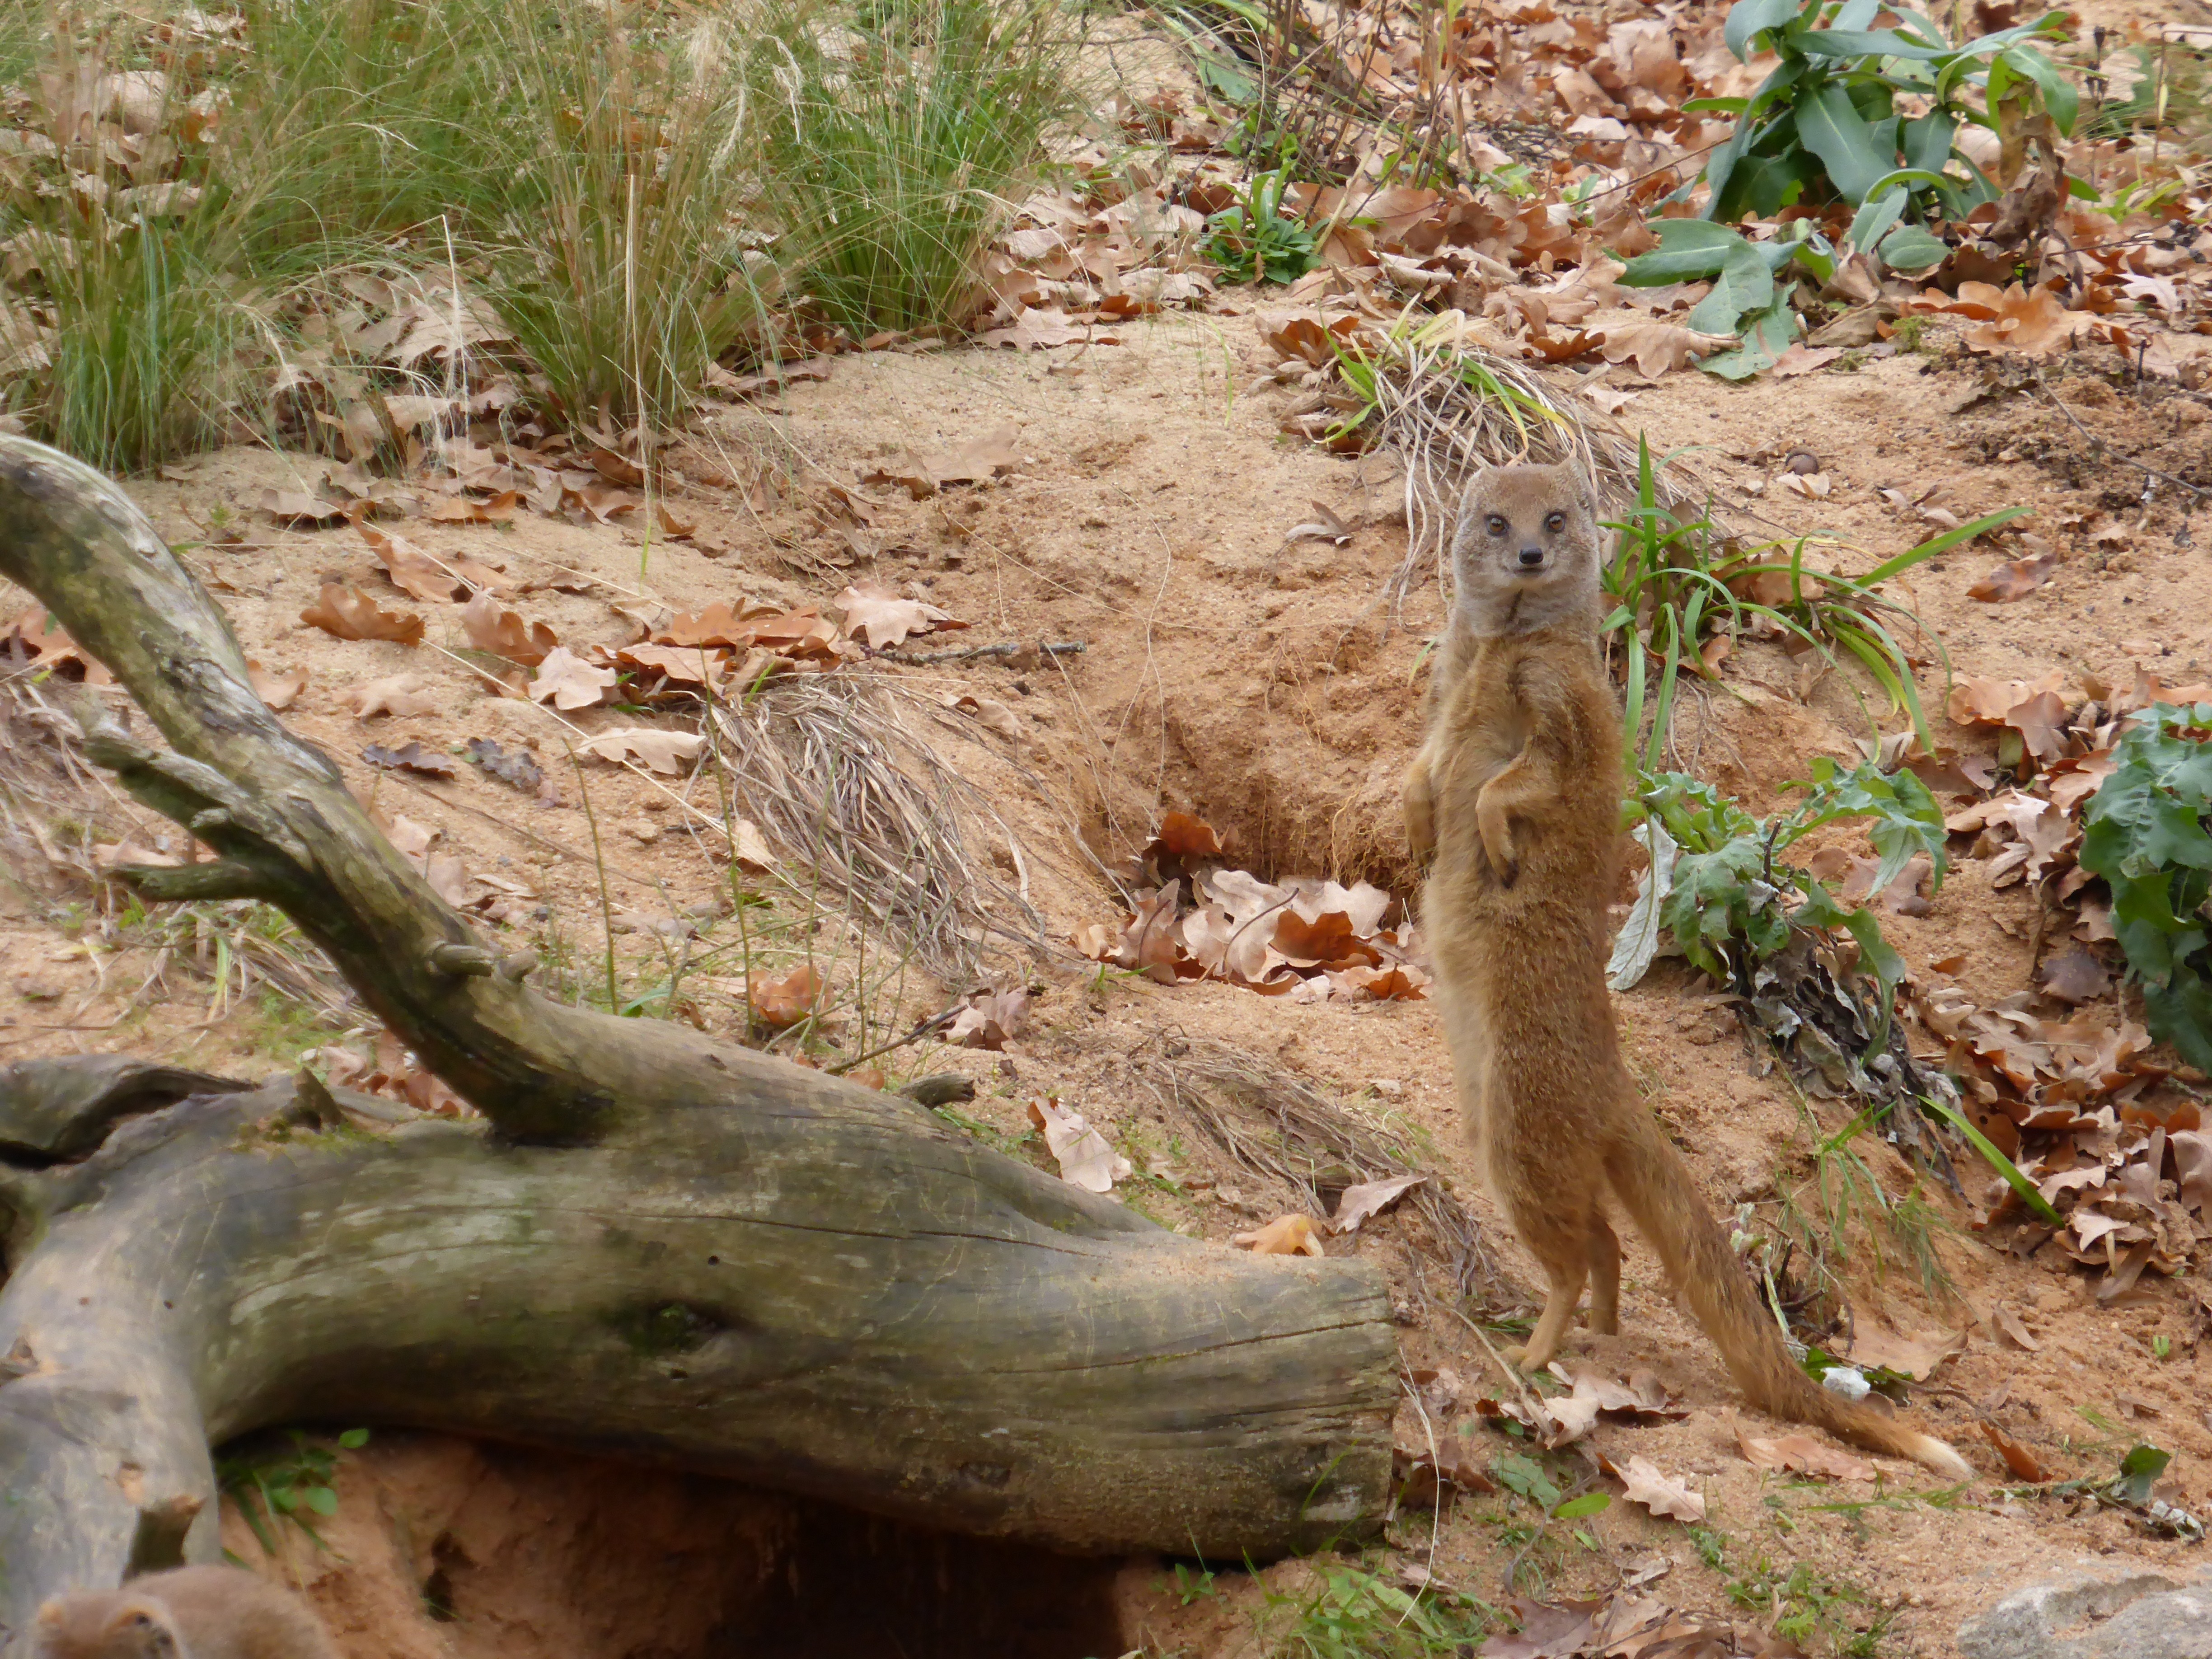
tree, nature, animal, wildlife, zoo, fauna, meerkat